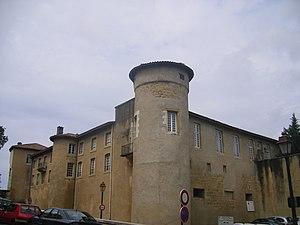
Ce tableau présente la liste de tous les monuments historiques classés ou inscrits dans la ville de Bayonne.